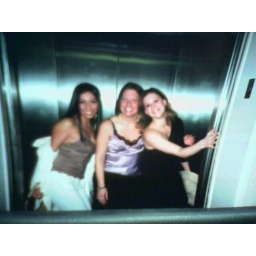
K, so the other two girls in this pic suck....but it's a cute pic!